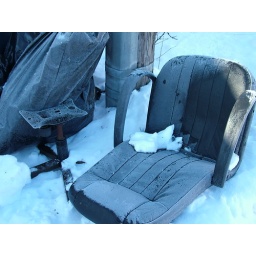
The base and seat of an office chair lie separated and abandoned in the snow.